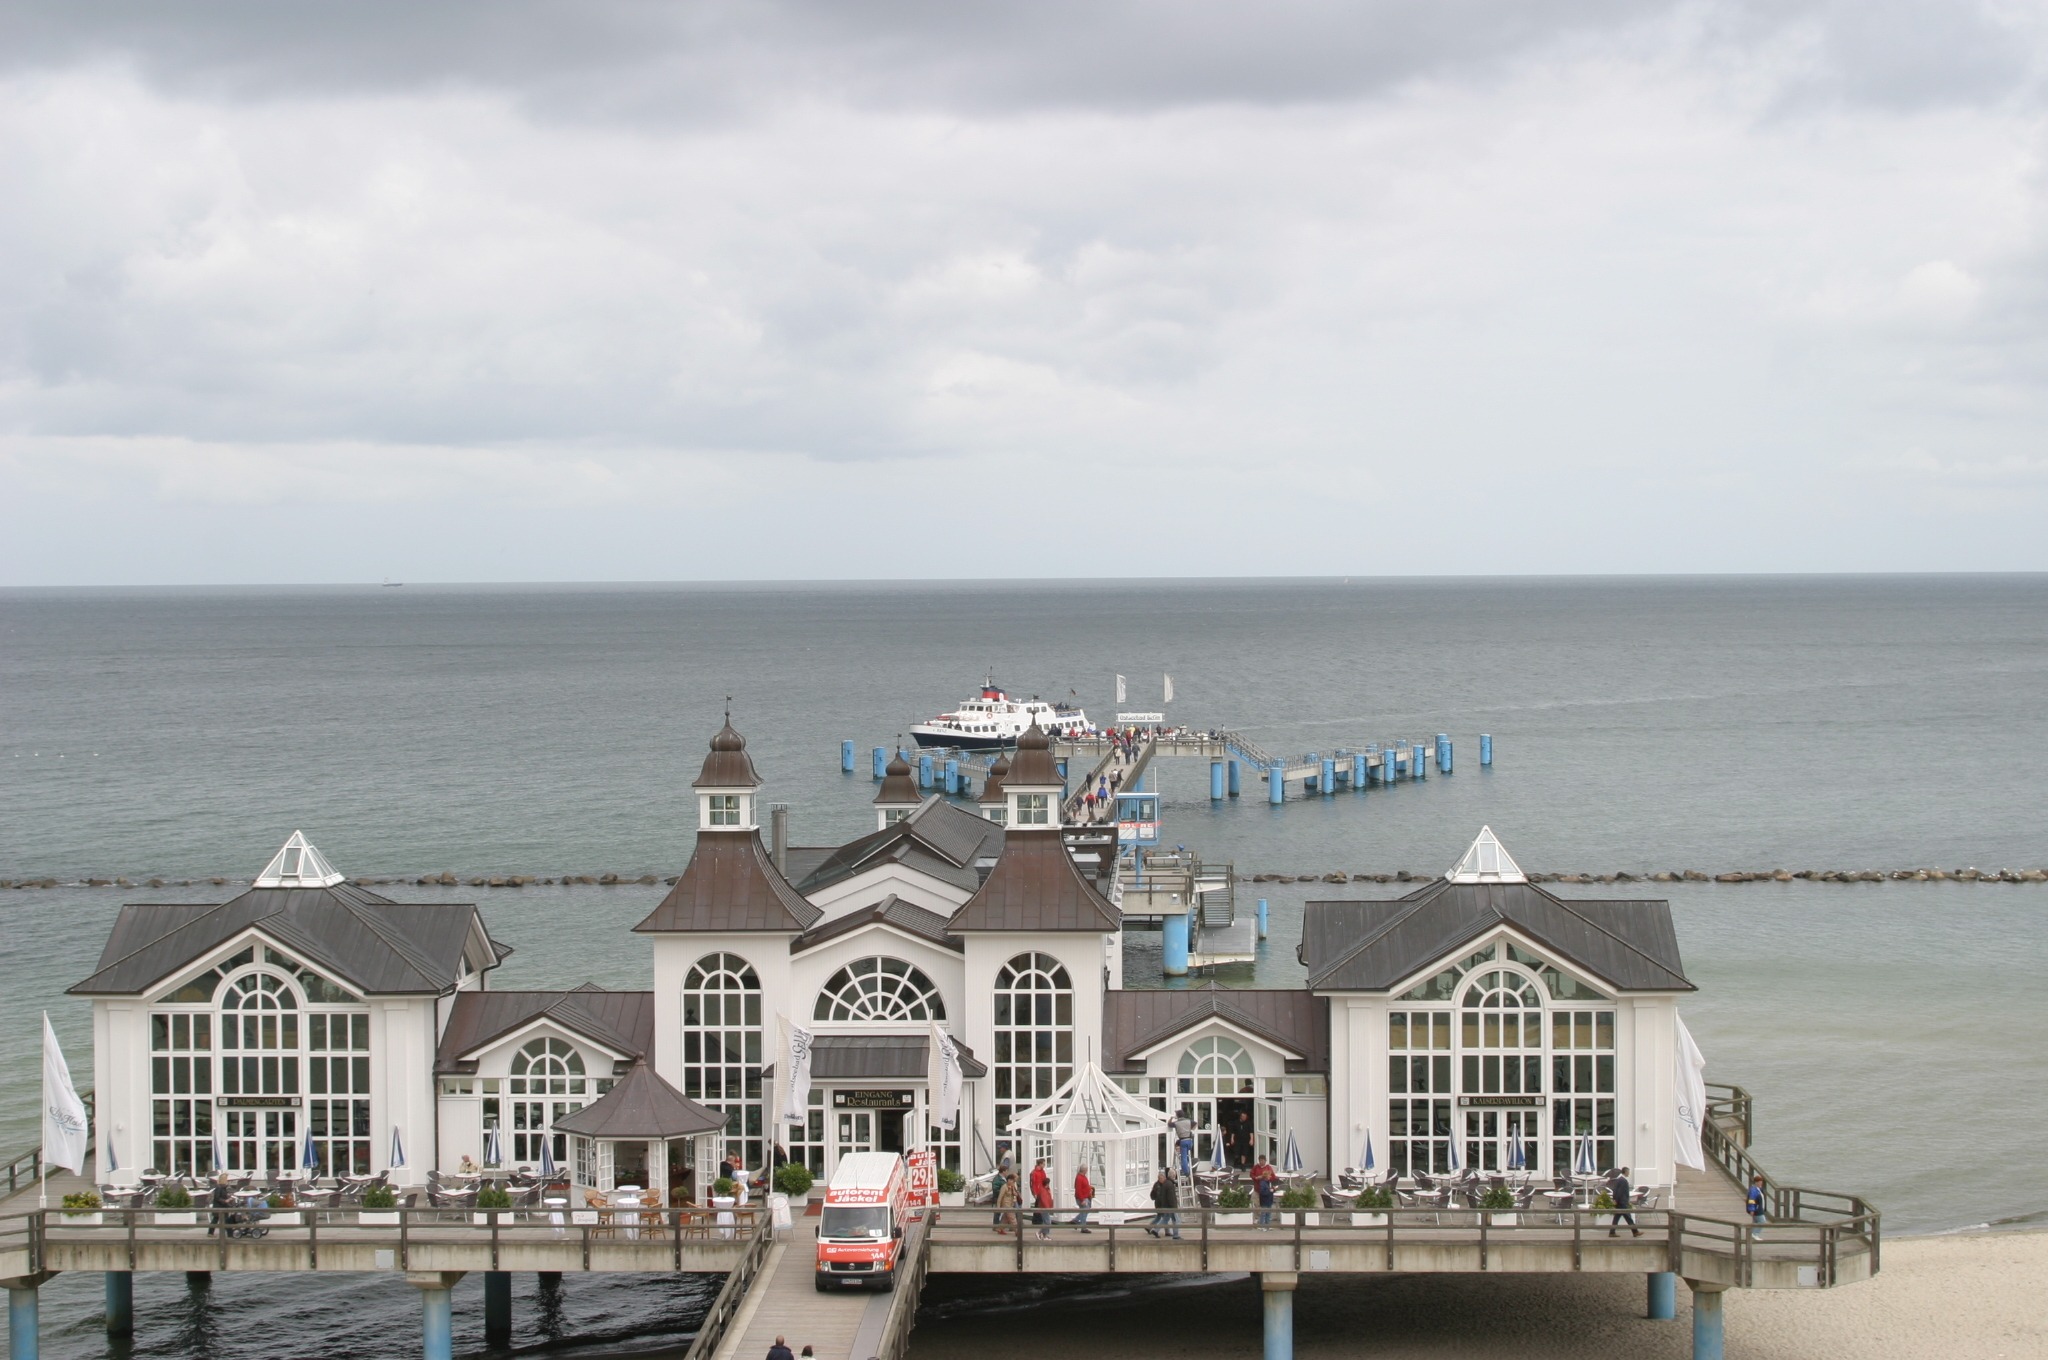
beach, sea, coast, ocean, pier, walkway, vacation, vehicle, tower, bay, ferry, binz, sea bridge, seaside resort, passenger ship, r gen island